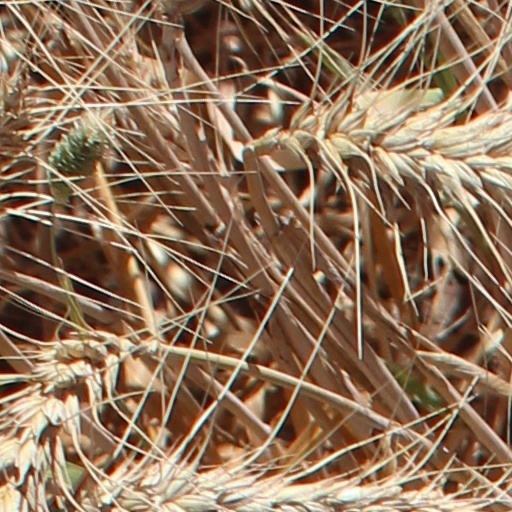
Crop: wheat